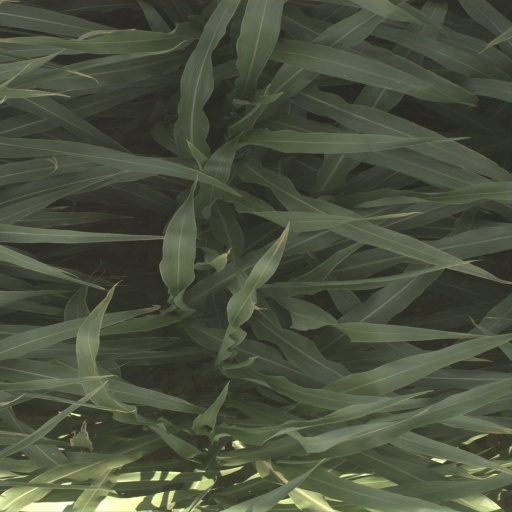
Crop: sorghum